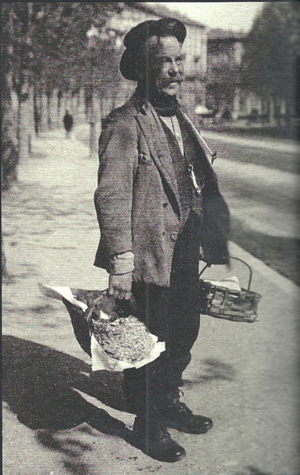
La cuisine milanaise est fortement marquée par le riche terroir agricole qui entoure la cité lombarde et, en particulier, par la riziculture et l’élevage. Elle compte de nombreux plats authentiquement locaux. D'autre part, le rôle de centre d'échanges qu'a toujours joué Milan, comme capitale d'une région très étendue, en a également fait le conservatoire de la tradition gastronomique lombarde, intégrant en outre l'influence des cultures étrangères qui ont, tour à tour, dominé la ville.